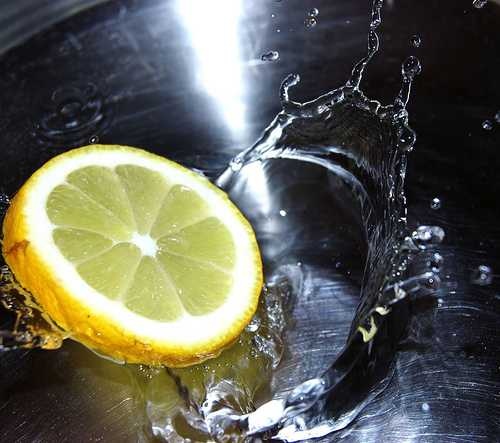
Label: Lemon